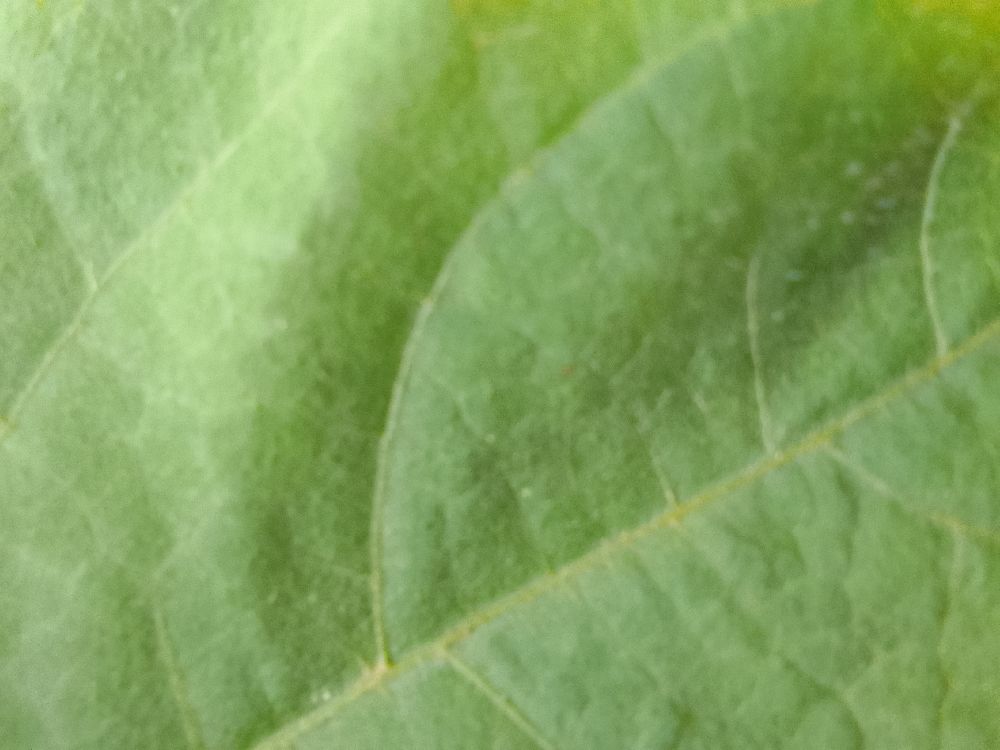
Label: healthy